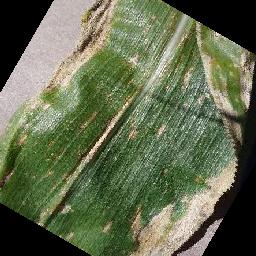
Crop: corn
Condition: (maize)_cercospora_spot_gray_spot